Peeta Mellark

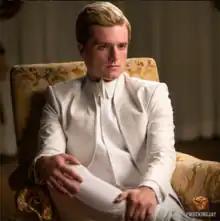
Peeta Mellark as portrayed by Josh Hutcherson in the series "The Hunger Games".

Peeta Mellark is a fictional character of "The Hunger Games" trilogy written by American author Suzanne Collins. He is portrayed by actor Josh Hutcherson in "The Hunger Games" film series.